Sydney International Regatta Centre

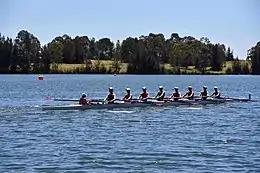
Schoolboy rowing crew on the warm up lake at SIRC.

The concept to convert the gravel and sand quarries of Penrith into recreational lakes was initially conceived in 1968. In conjunction with the NSW Government's facilitation, land holding companies merged their quarrying operations and acreage establishing a joint venture forming the Penrith Lakes Development Corporation (PLDC) in 1980. Under the Environment Planning and Assessment Act they passed the Sydney regional Environmental Plan No.11. The NSW Government unveiled the 2000-hectares of aquatic based entertainment facility in 1986.